Hyperparameter optimization

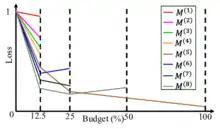
Successive halving for eight arbitrary hyperparameter configurations. The approach starts with eight models with different configurations and consecutively applies successive halving until only one model remains.

A class of early stopping-based hyperparameter optimization algorithms is purpose built for large search spaces of continuous and discrete hyperparameters, particularly when the computational cost to evaluate the performance of a set of hyperparameters is high. Irace implements the iterated racing algorithm, that focuses the search around the most promising configurations, using statistical tests to discard the ones that perform poorly.